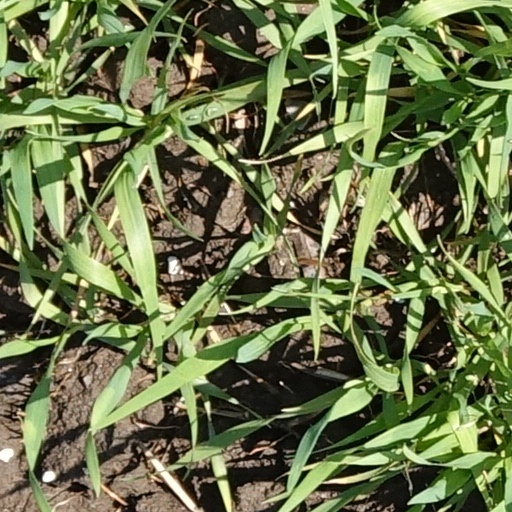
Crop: wheat